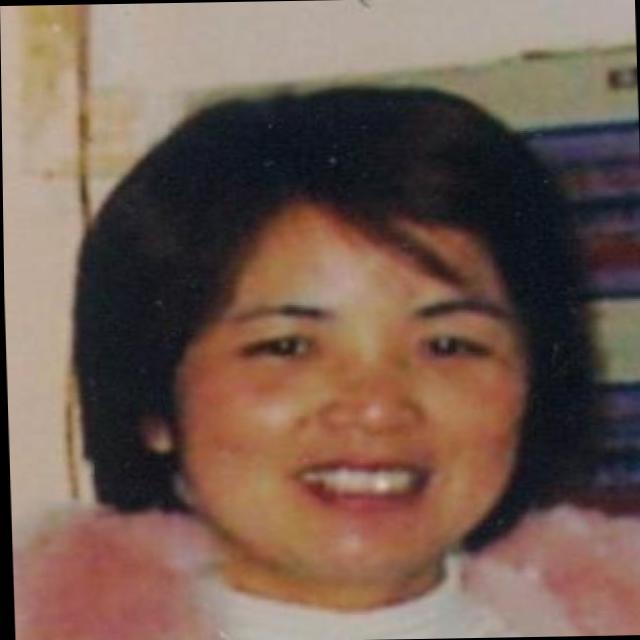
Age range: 21-44